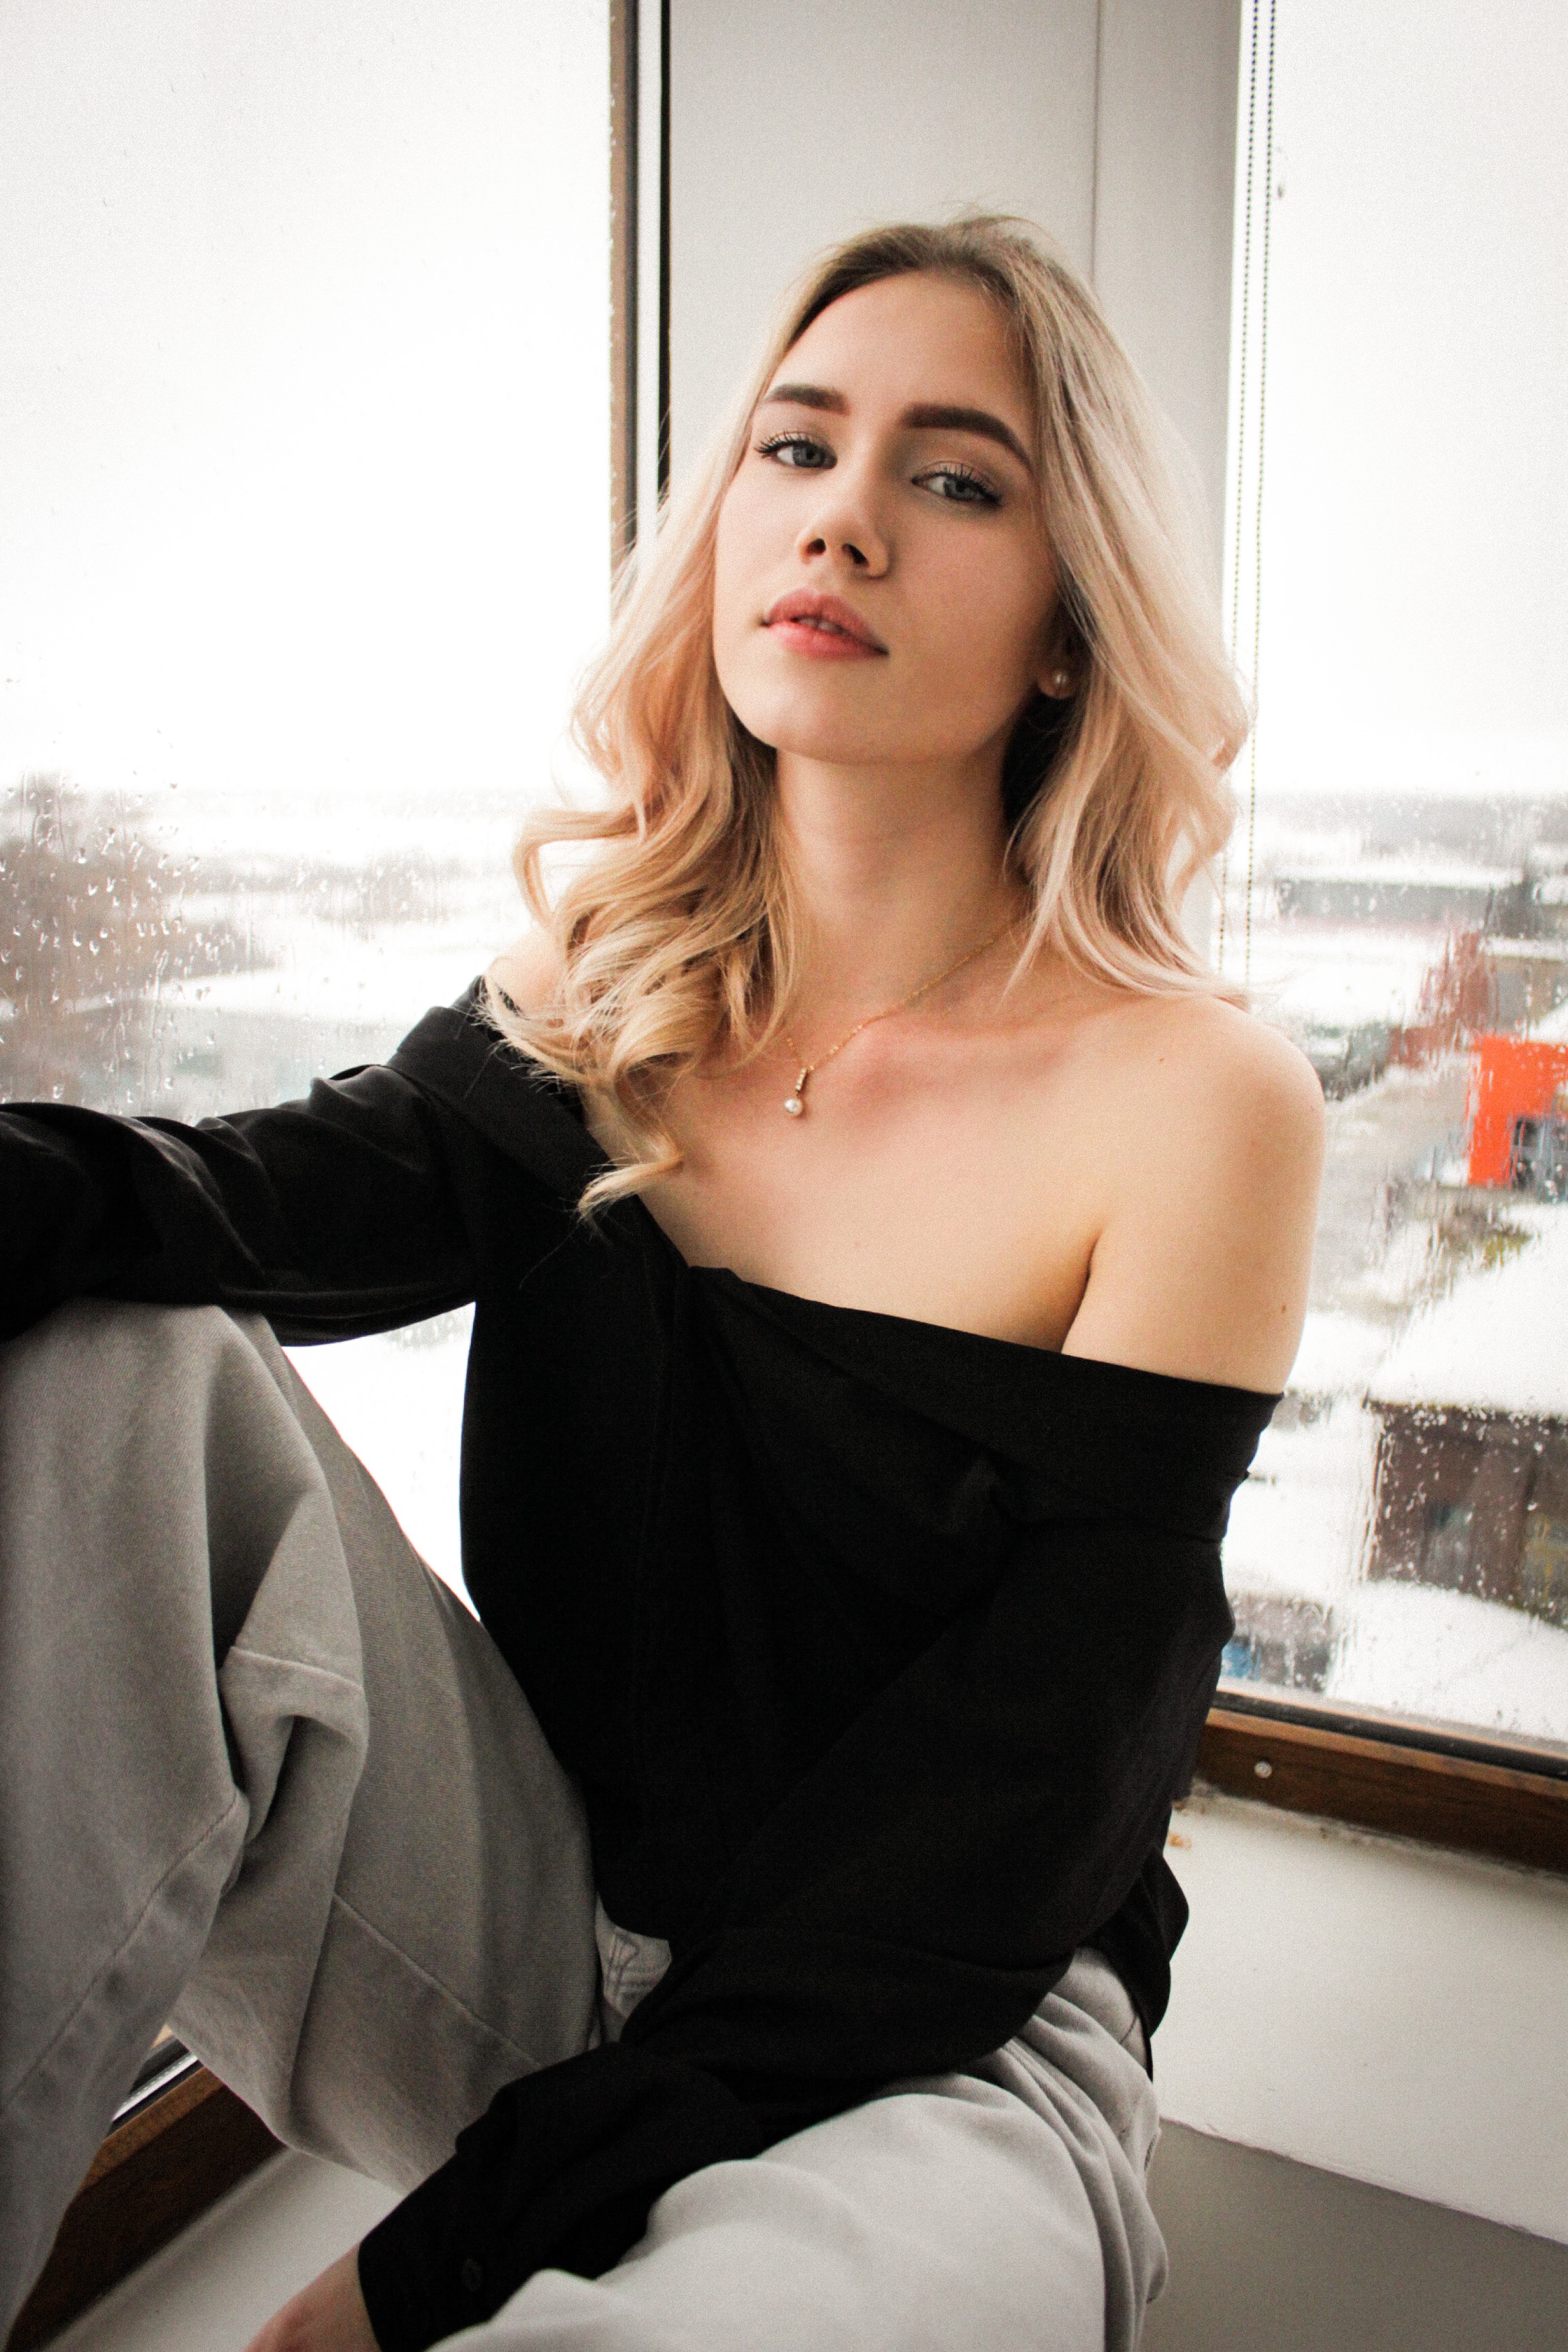
woman, joint, lip, hairstyle, shoulder, muscle, comfort, flash photography, neck, thigh, waist, eyelash, fashion design, black hair, long hair, automotive design, beauty, happy, human leg, formal wear, elbow, brown hair, sitting, knee, blond, jewellery, fashion model, abdomen, event, art model, chest, room, fashion accessory, monochrome photography, portrait photography, necklace, flooring, photo shoot, sportswear, portrait, monochrome